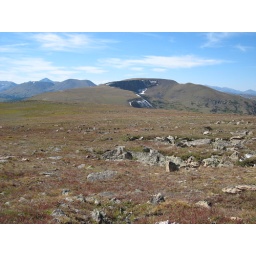
IMG_3687 road above tree line